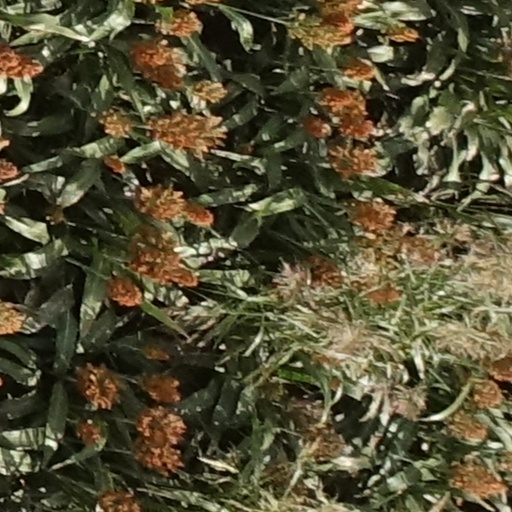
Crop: sorghum